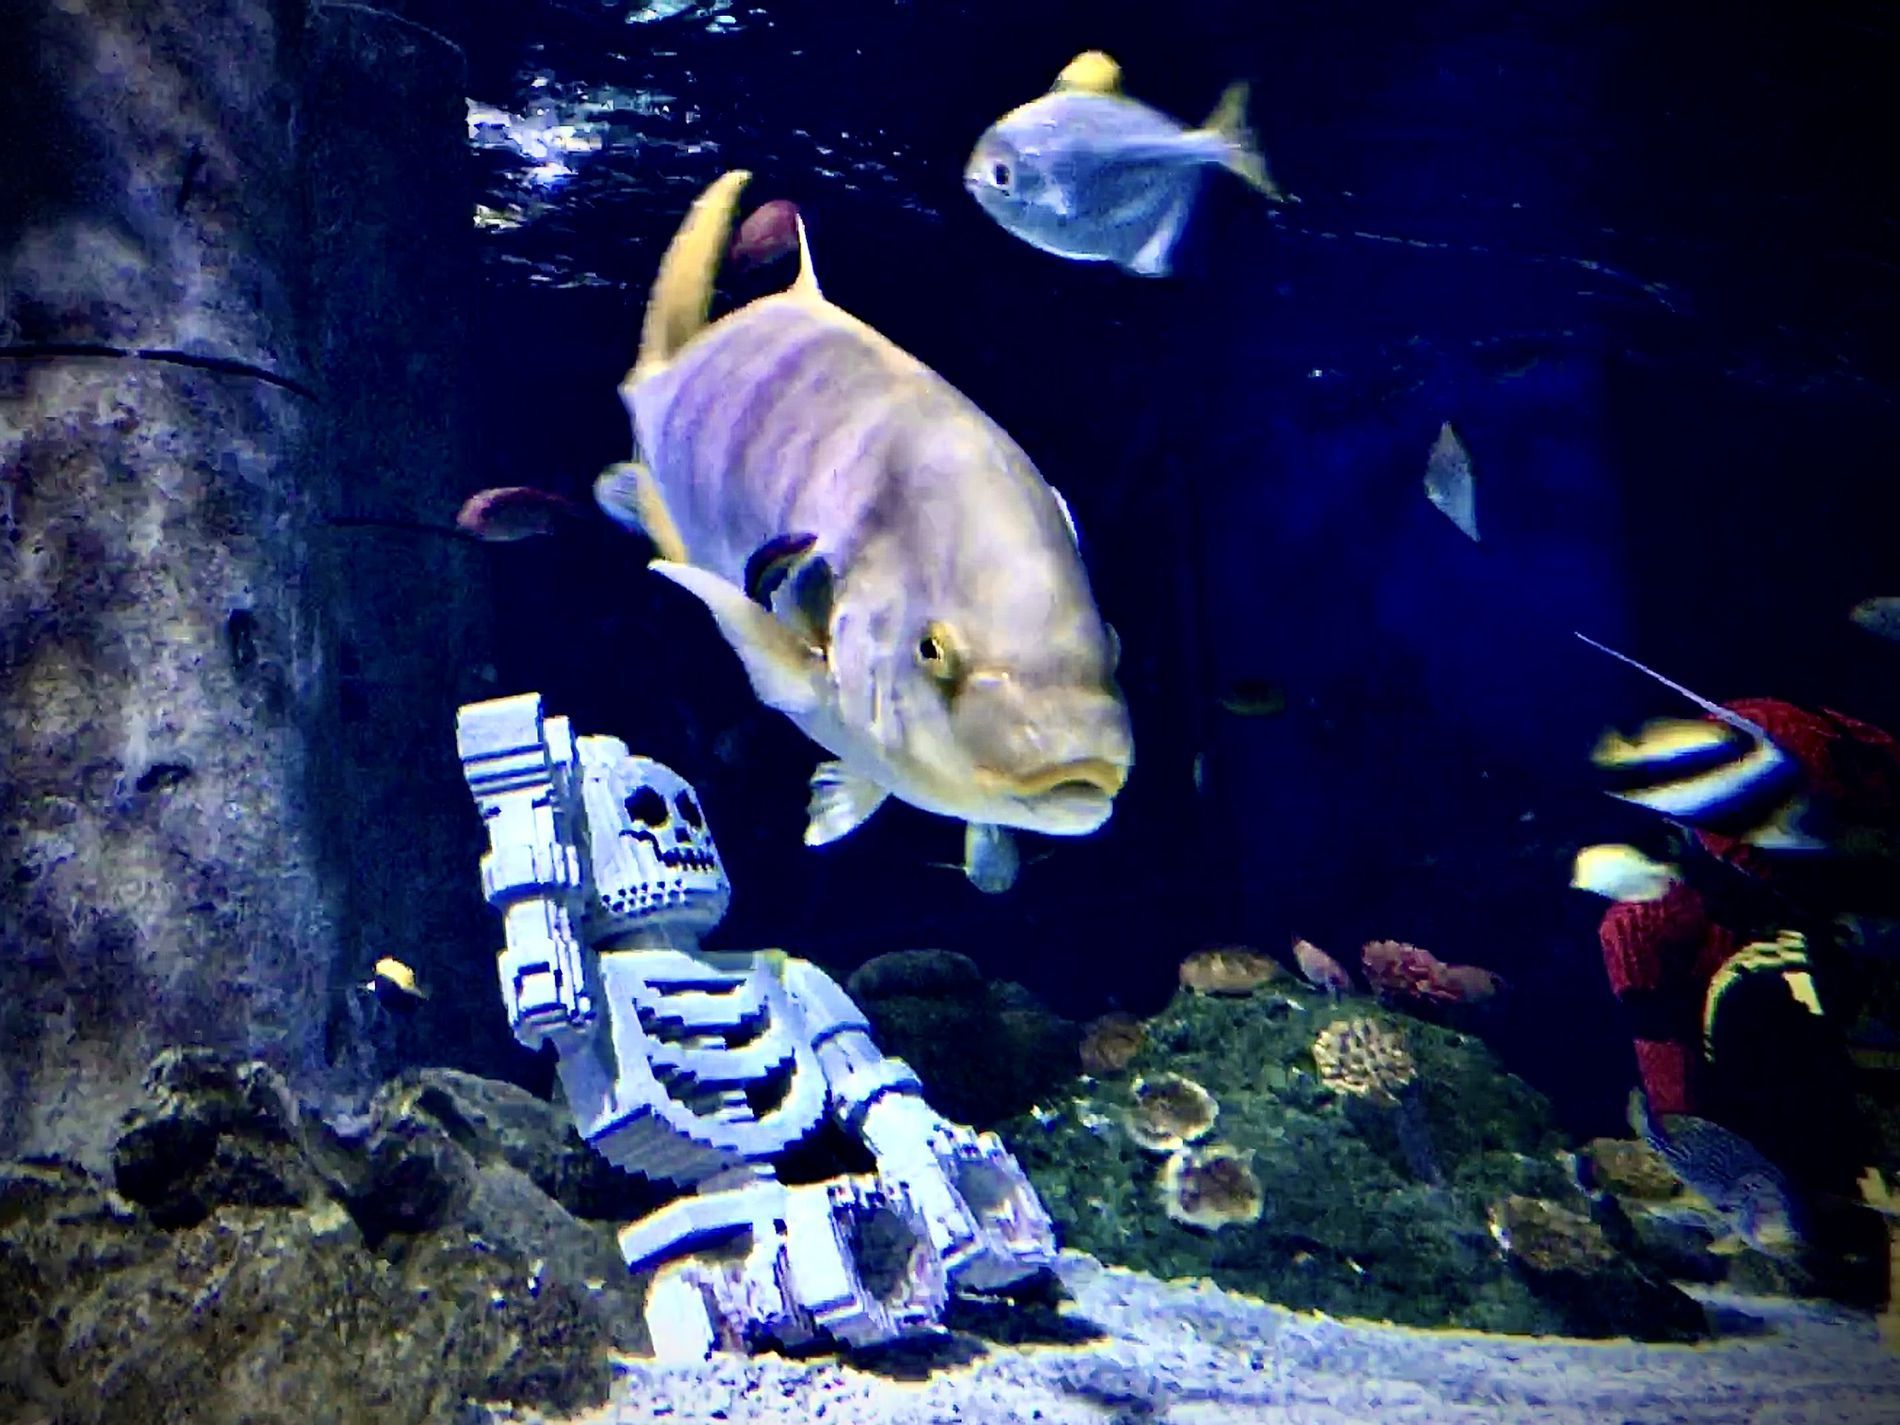
aquarium
The photo shows an underwater scene of an aquarium. A large fish is seen in the center, swimming near the front of the tank. Surrounding it are other smaller fish. There is also a Lego piece at the bottom of the tank. It appears to be sitting, which provides a playful contrast. The overall atmosphere is colorful and beautiful.
The lighting is dim and artificial, it appears to be coming from above. The photo was taken from a slightly higher angle, looking down at the tank from below or at eye level with the large fish. This angle emphasizes the fish's large size and makes the LEGO appear to be looking up.
Labels: Aquatic, Water, Animal, Aquarium, Fish, Sea Life, Nature, Outdoors, Reef, Sea, Coral Reef, Rock Beauty, Angelfish, Underwater, Amphiprion, lego toy
Camera: Apple iPhone 6s Plus
Lens: iPhone 6s Plus back camera 4.15mm f/2.2
Aperture: F2.2
Exposure: 1/8 sec
ISO: 125
Focal length: 4.15